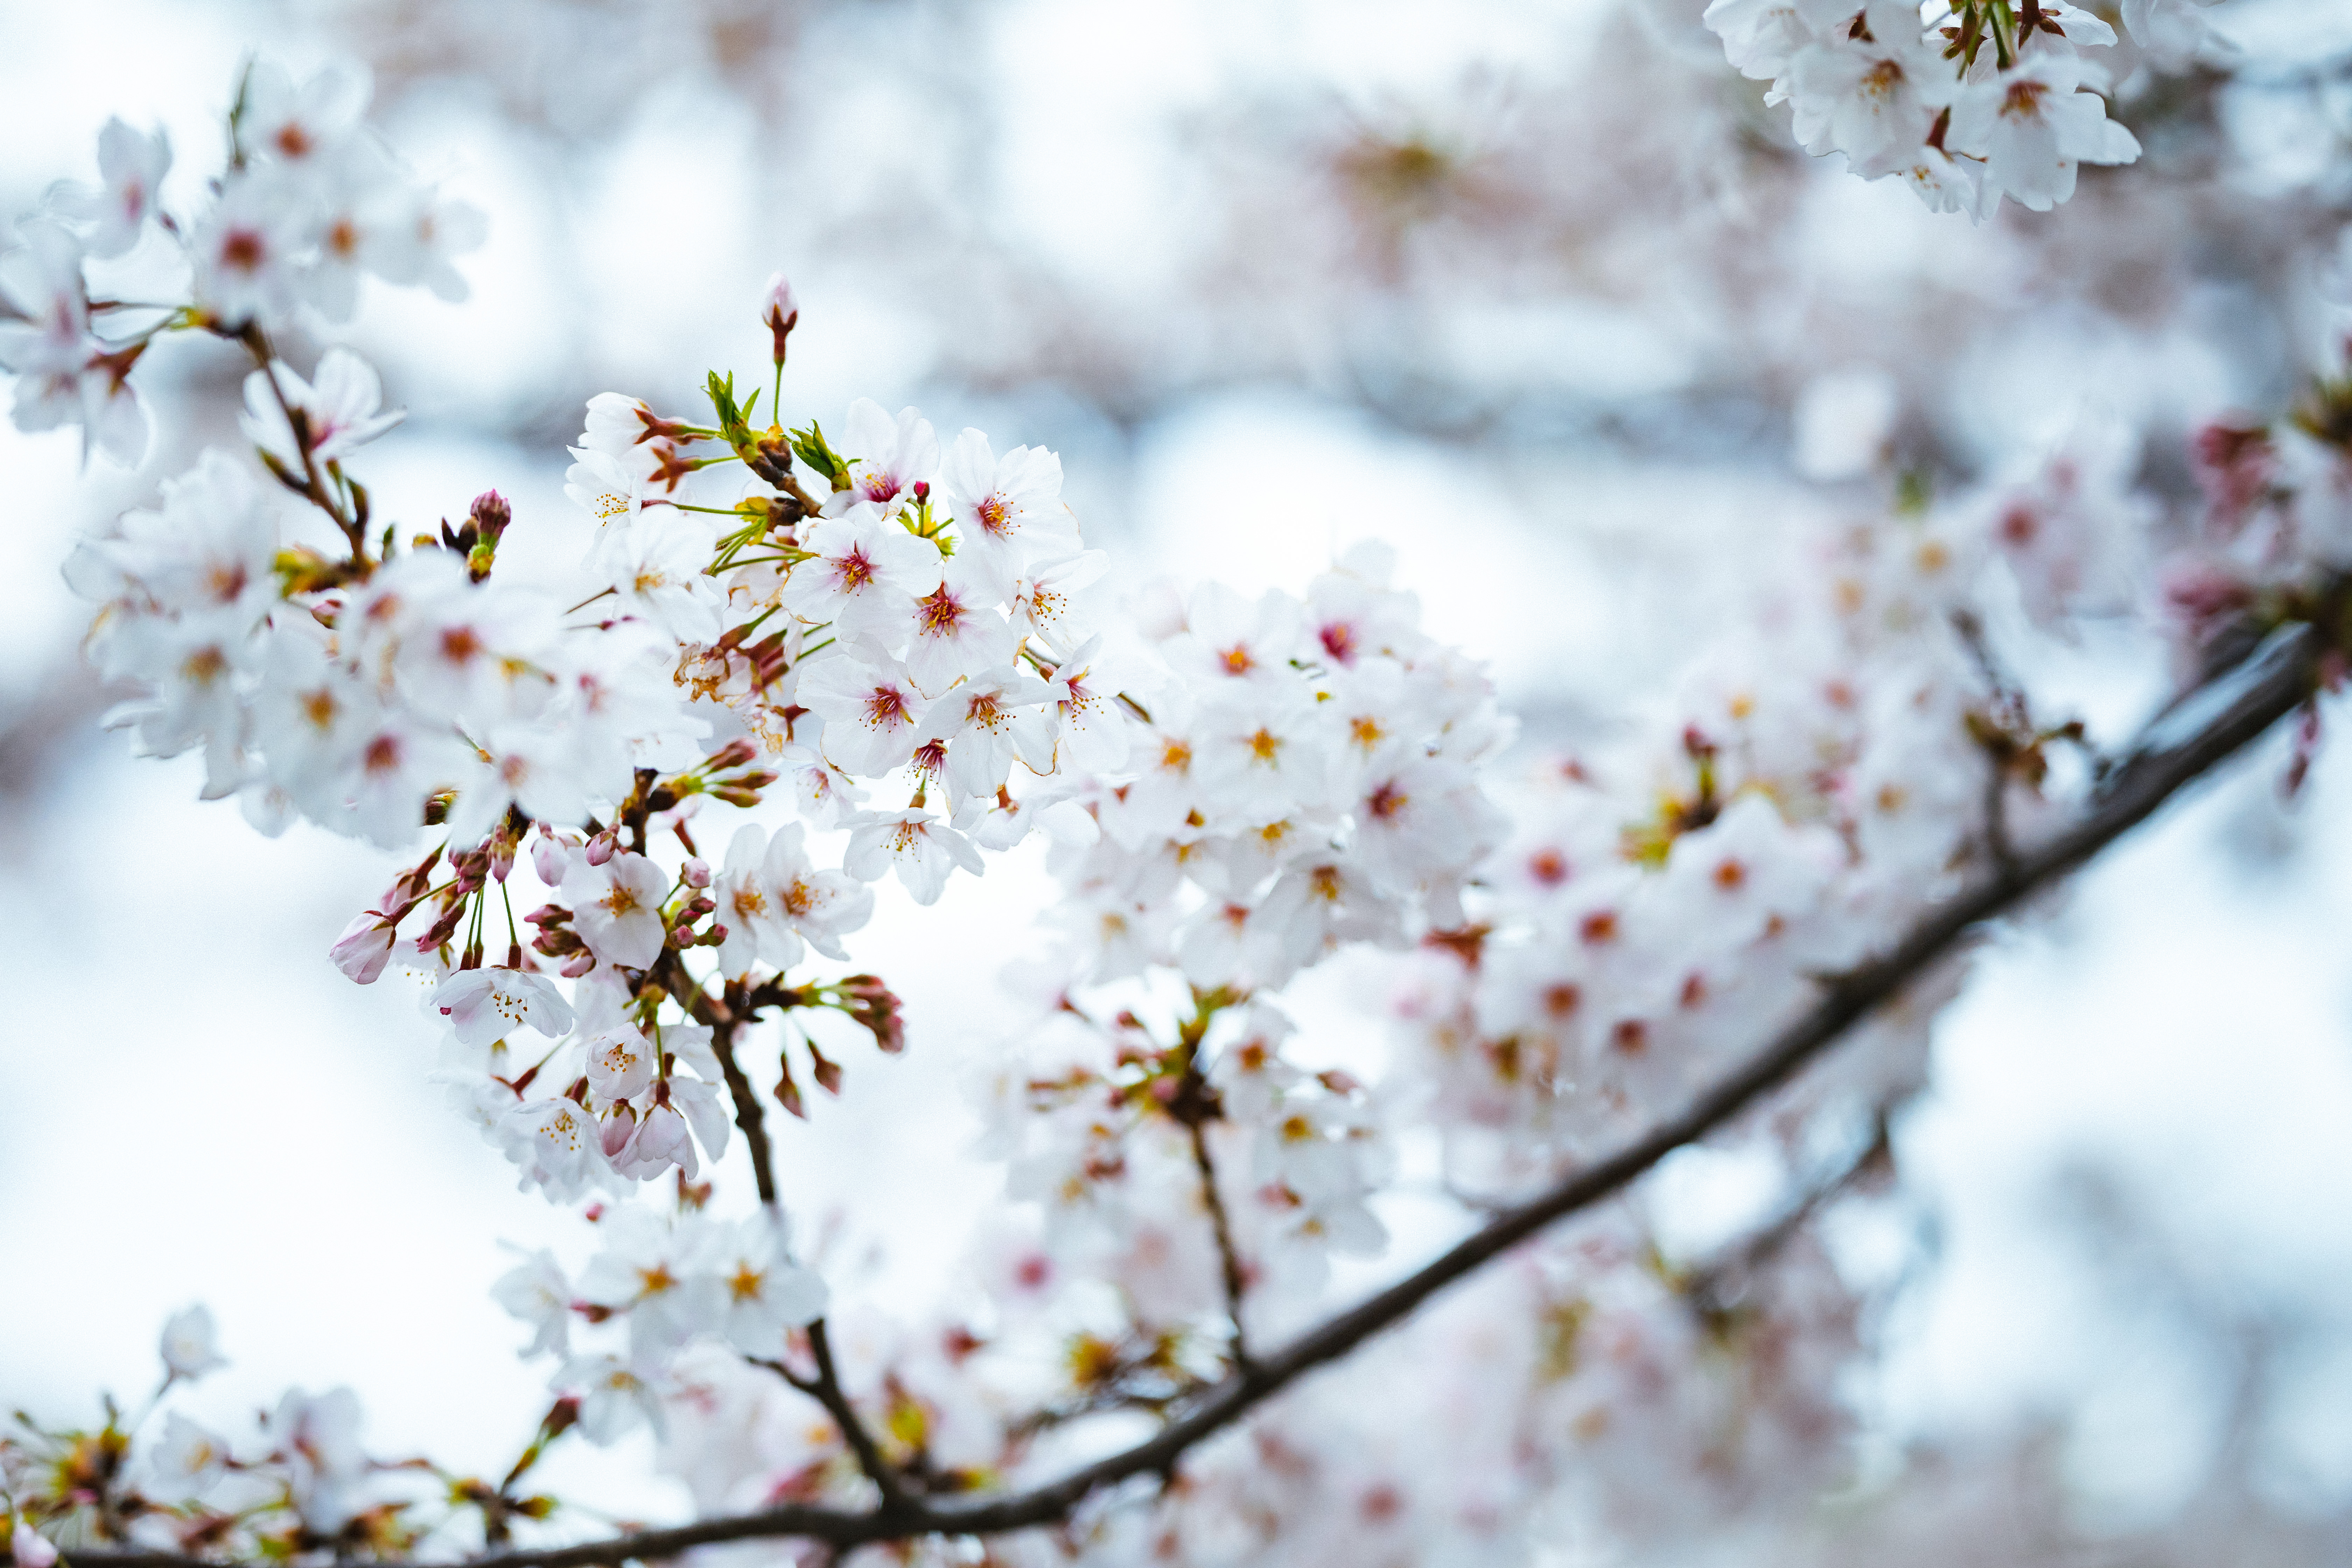
flower, branch, blossom, spring, twig, plant, cherry blossom, tree, stock photography, petal, wildflower, prunus